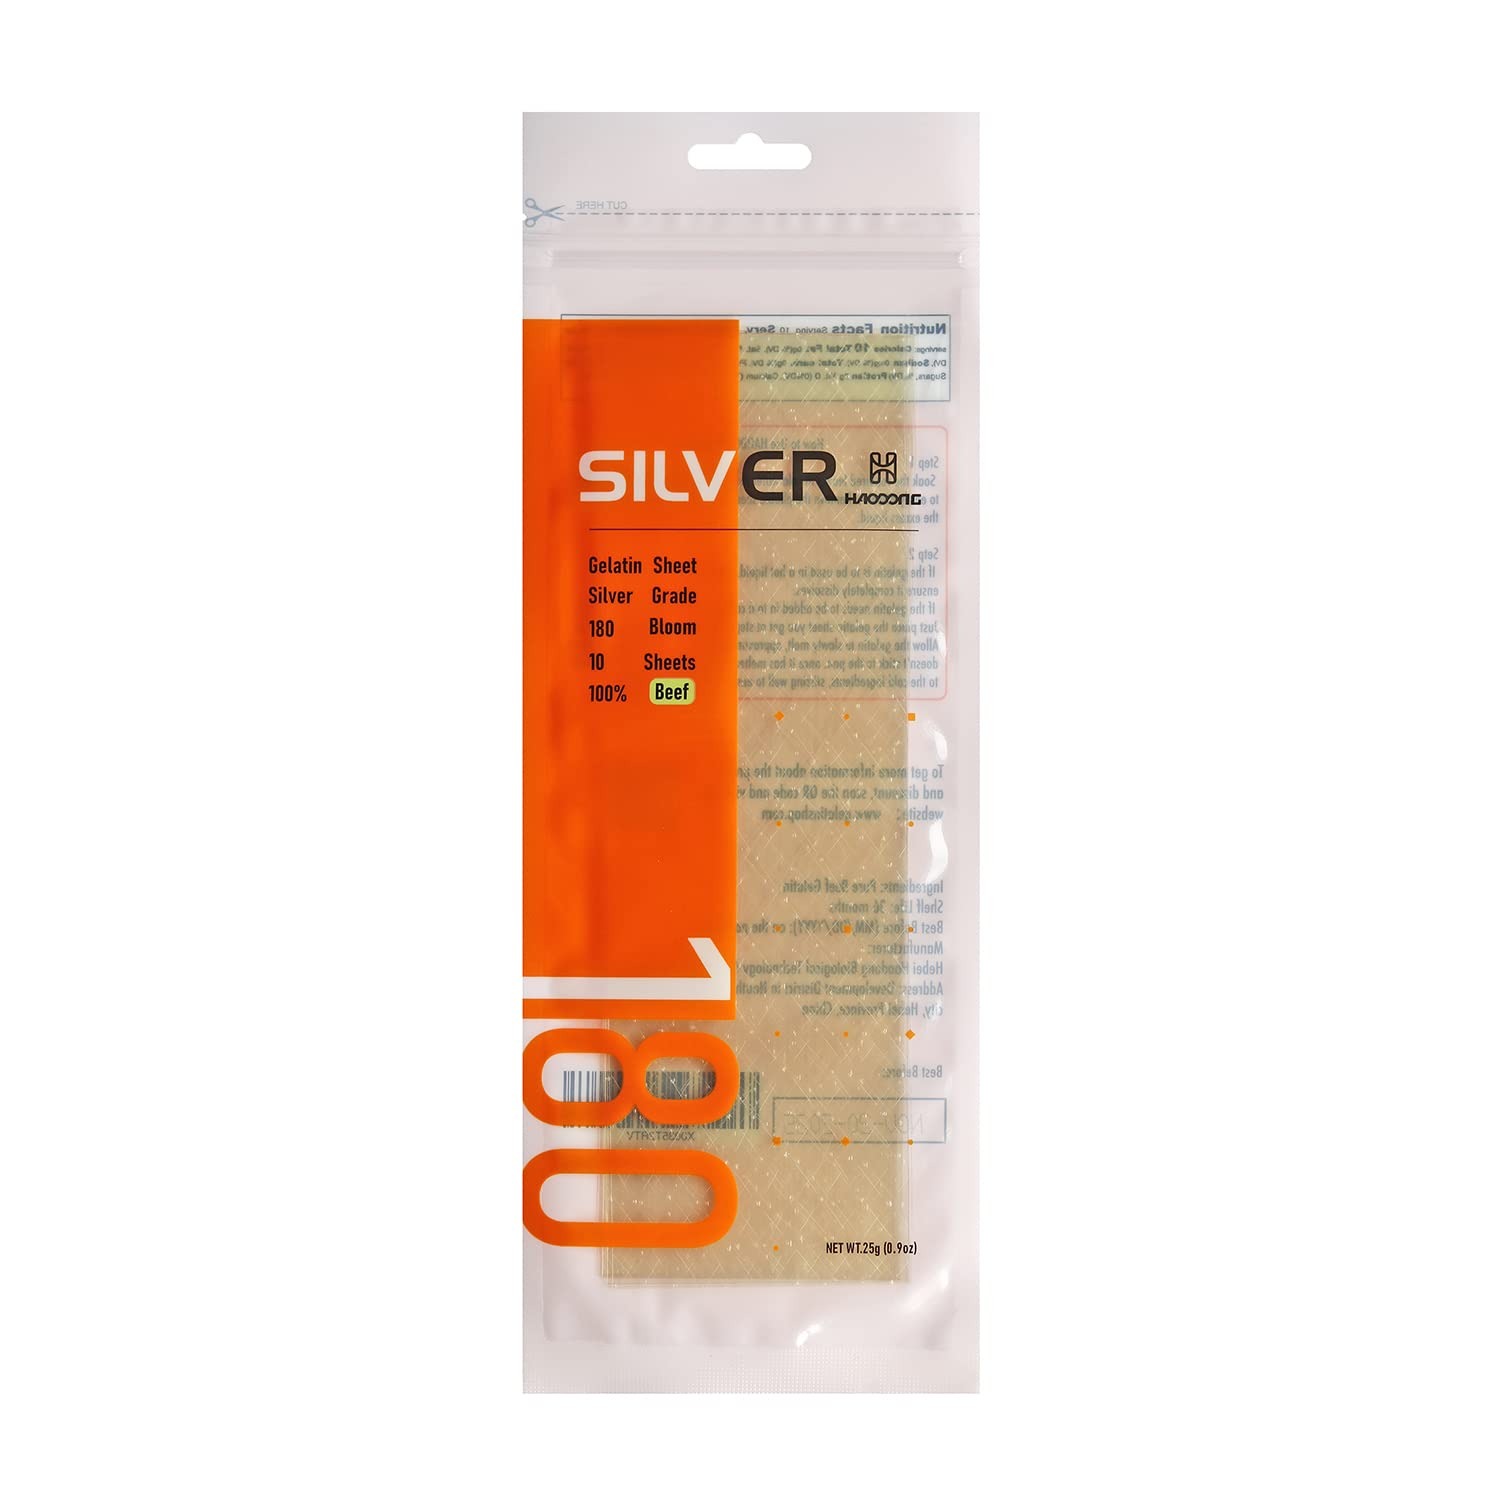
Item Name: HAODONG Silver Gelatin Sheets - 180 Bloom Beef Leaf Gelatin for Baking and Cooking, Desserts (9-10 Sheets, 25g)
Bullet Point 1: BEST LEAF GELATINE: Silver grade - 180Bloom, 9-10 sheets, Nt:0.9oz (25g) , about 0.1oz per sheet(2.5g).
Bullet Point 2: EASY TO USE: Haodong silver gelatin sheet is unflavored and easy to dissolve, will not affect the taste of dessert, which can maintain the best flavor of food. It is used in many recipes and can be used by catering companies, chefs or baking enthusiasts to provide cooking pleasure.
Bullet Point 3: HIGH-QUALITY RAW MATERIALS: Haodong gelatin sheet are made of pure beef gelatin with no other substances added. It is not appropriate for vegan.
Bullet Point 4: NATURAL BAKING THICKENER: Our leaf gelatin are very clear and can be used in desserts, mirror glazes, cheese cakes, mousse cakes, soft candy, marshmallows and gingerbread house windows.
Bullet Point 5: TRUSTED BRAND: As a professional gelatin company, we always focus on customer experience, if you have any questions about our products and services or need our help, please feel free to contact us.
Product Description: <p>- Silver Grade - 180-190 Bloom , 9-10 sheets , Nt:0.9oz (25g) , about 0.1oz per sheet(2.5g).</p> <p>- HAODONG beef gelatin sheet has excellent gelatin properties, is clearer and tasteless, and does not affect the taste of desserts and food; it is easier to dissolve than gelatin powder and easier to use. HAODONG gelatin sheets are used in many recipes and can be used by catering companies, chefs or baking enthusiasts to provide cooking pleasure.</p> <p></p> <p>- Haodong gelatin sheet are made of pure beef gelatin with no other substances added. It is not appropriate for vegan.</p> <p></p> <p>- Leaf gelatin is a pure protein, free of fat and carbohydrates, and allergen-free, making it easy to digest.</p> <p></p> <p>- Our beef gelatin sheets are versatile, great for fast and delicious low-calorie dishes and desserts, examples cake fillings, creamy pudding, mousses cake, soft candy,&nbsp; cheese cakes, marshmallows, glazes, mirror glaze, jellies, aspics and more.</p> <p></p> <p>- You can count just the sheet instead of weighing out the powder, and there is no chance of undissolved particles.</p> <p></p> <p>- How to use gelatin sheets:</p> <p></p> <p>1.Soak in ice water</p> <p></p> <p>2. Take out after softening</p> <p></p> <p>3. Squeeze out excess water</p> <p></p> <p>4. Hot water-bath heating</p> <p></p> <p>5. Use after melting</p> <p></p> <p>- HAODONG is a professional gelatin company, we always pay attention to customer experience, if you have any questions about our products and services or need our help, please feel free to contact us.</p>
Value: 1.0
Unit: Count

Price: 6.98